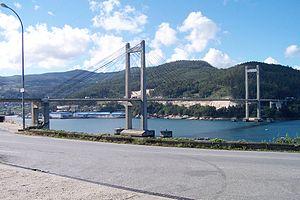
L’AP-9 appelée aussi Autopista del Atlántico est une autoroute espagnole située dans la communauté autonome de Galice de 220 km, surnommée autoroute de l'Atlantique.